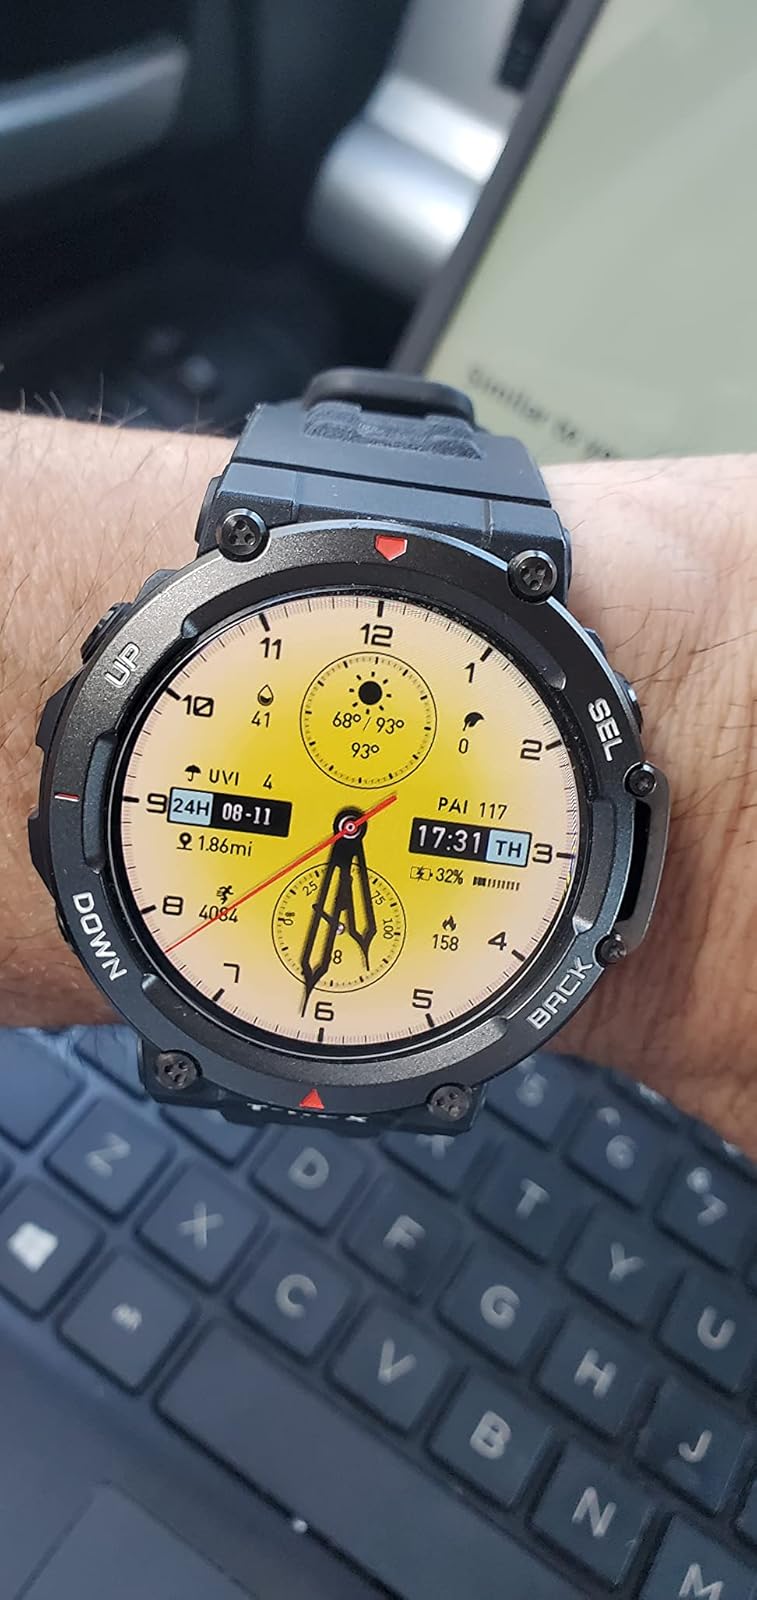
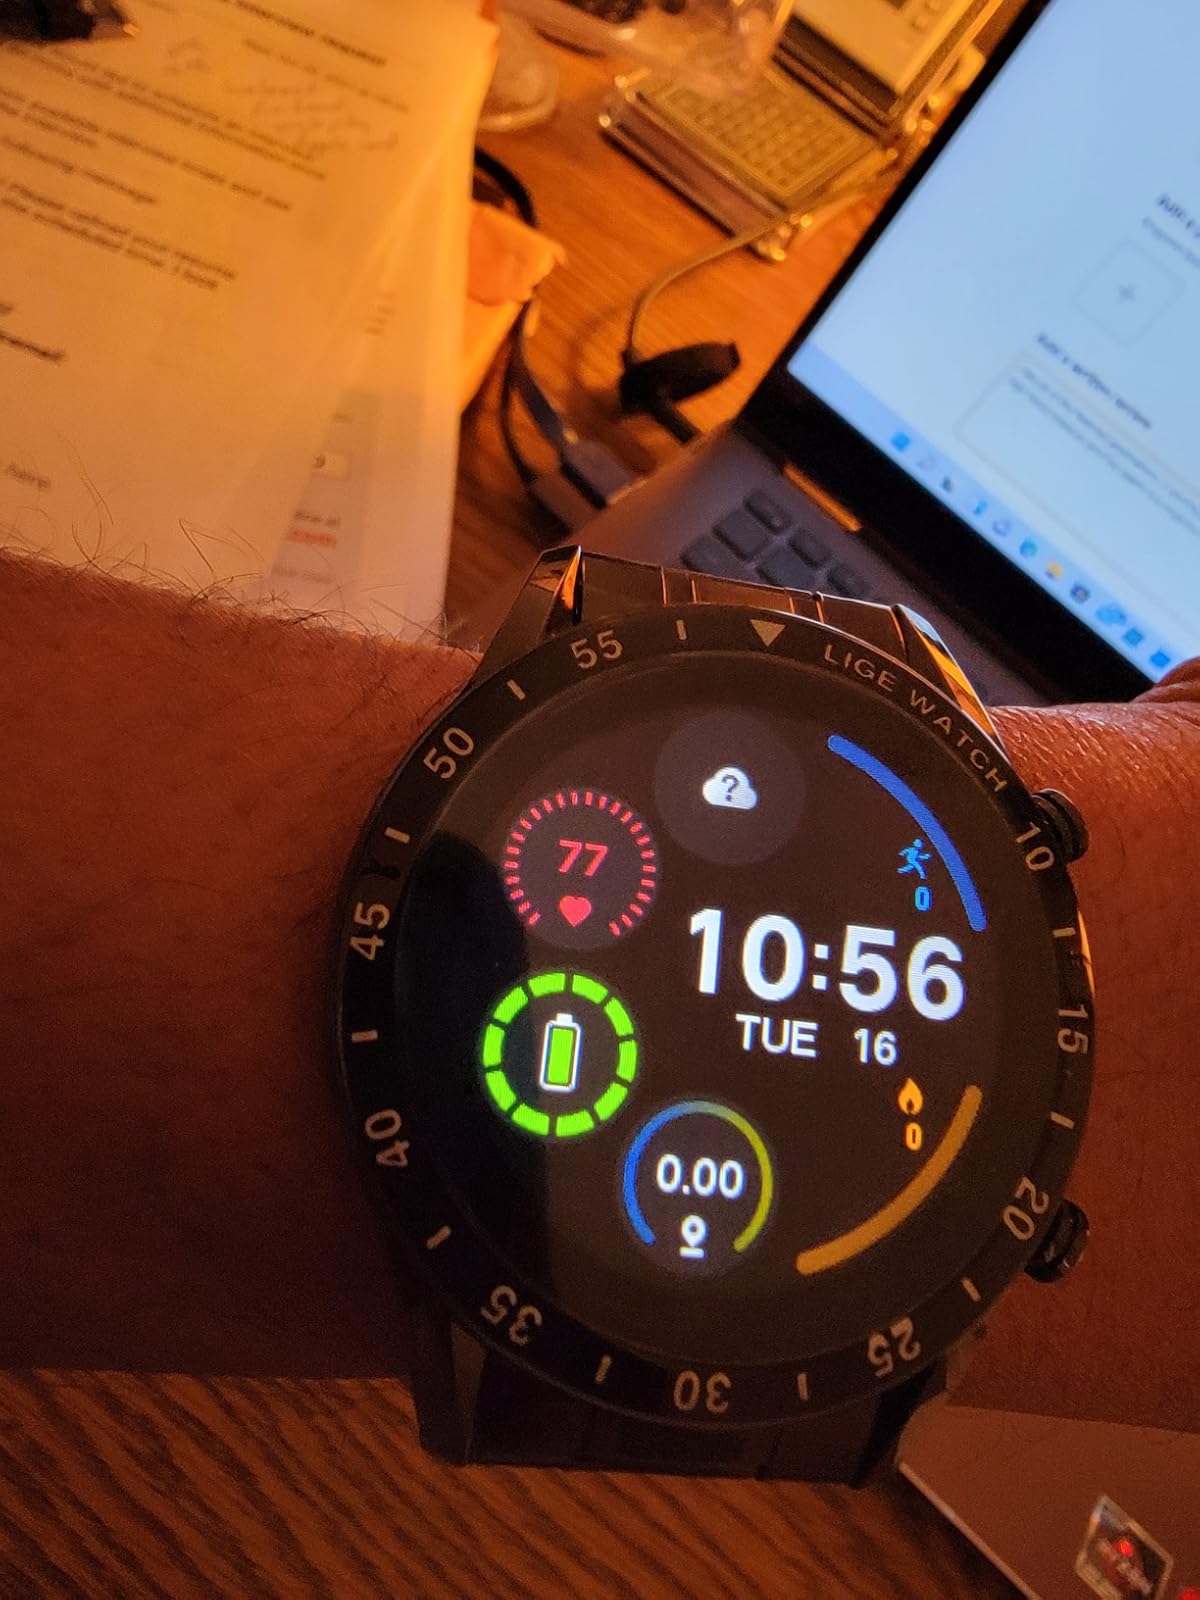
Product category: smartwatch
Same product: no